Shin Tae-yong

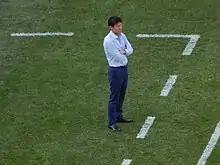
Shin during the 2018 FIFA World Cup match against Sweden

In August 2014, he became the assistant coach of the South Korea national team. Under Shin, South Korea reached the Asian Cup final for the first time in 27 years. South Korea's manager at that time was Uli Stielike, but the actual coaching role was performed by Shin, who took charge of the tactics and training of the team.